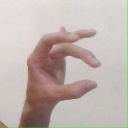
अक्षर: ओ